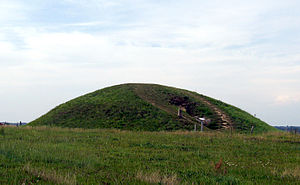
Kong Asgers Høj
Kong Asgers Høj, Møn
Kong Asgers Høj er en jættestue 1 km nordvest for landsbyen Sprove på øen Møn. Jættestuen er åben for offentligheden, men det anbefales at medbringe en lommelygte. Ca. 150 m syd for Kong Asgers Høj ligger Sprove stordysse.